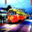
Label: streetcar